Playa Blanca

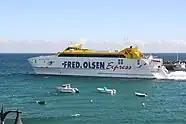

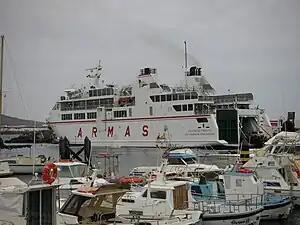

There has been emotive local discussion for some time about enlarging the harbour to allow it to take larger cruise liners such as the "Queen Elizabeth 2" which has visited the port, but which had to moor just off the coast.